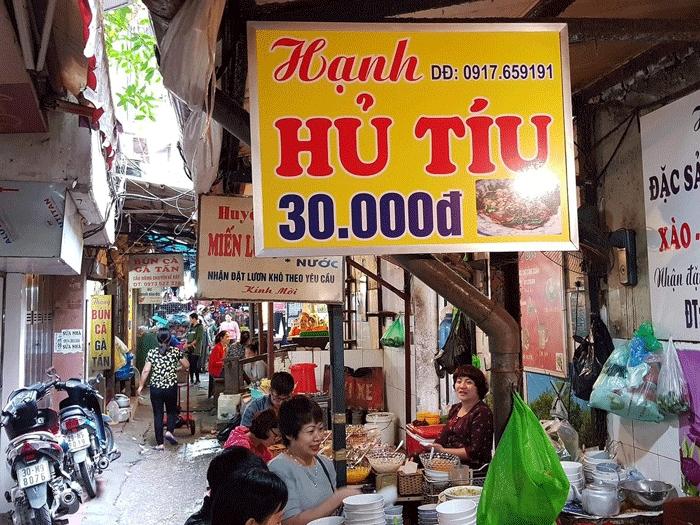
có hai chiếc xe máy được dựng ở lề đường bên trái